History of debt relief

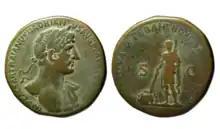
The obverse of Hadrian's sestertius commemorating the cancellation of tax arrears shows the emperor burning tax records

In general the law in ancient Greece and Rome was more creditor-friendly and "harsh and unyielding" towards debtors. Throughout antiquity the cancellation of debts, alongside land redistribution, was the main rallying cry of the poor.